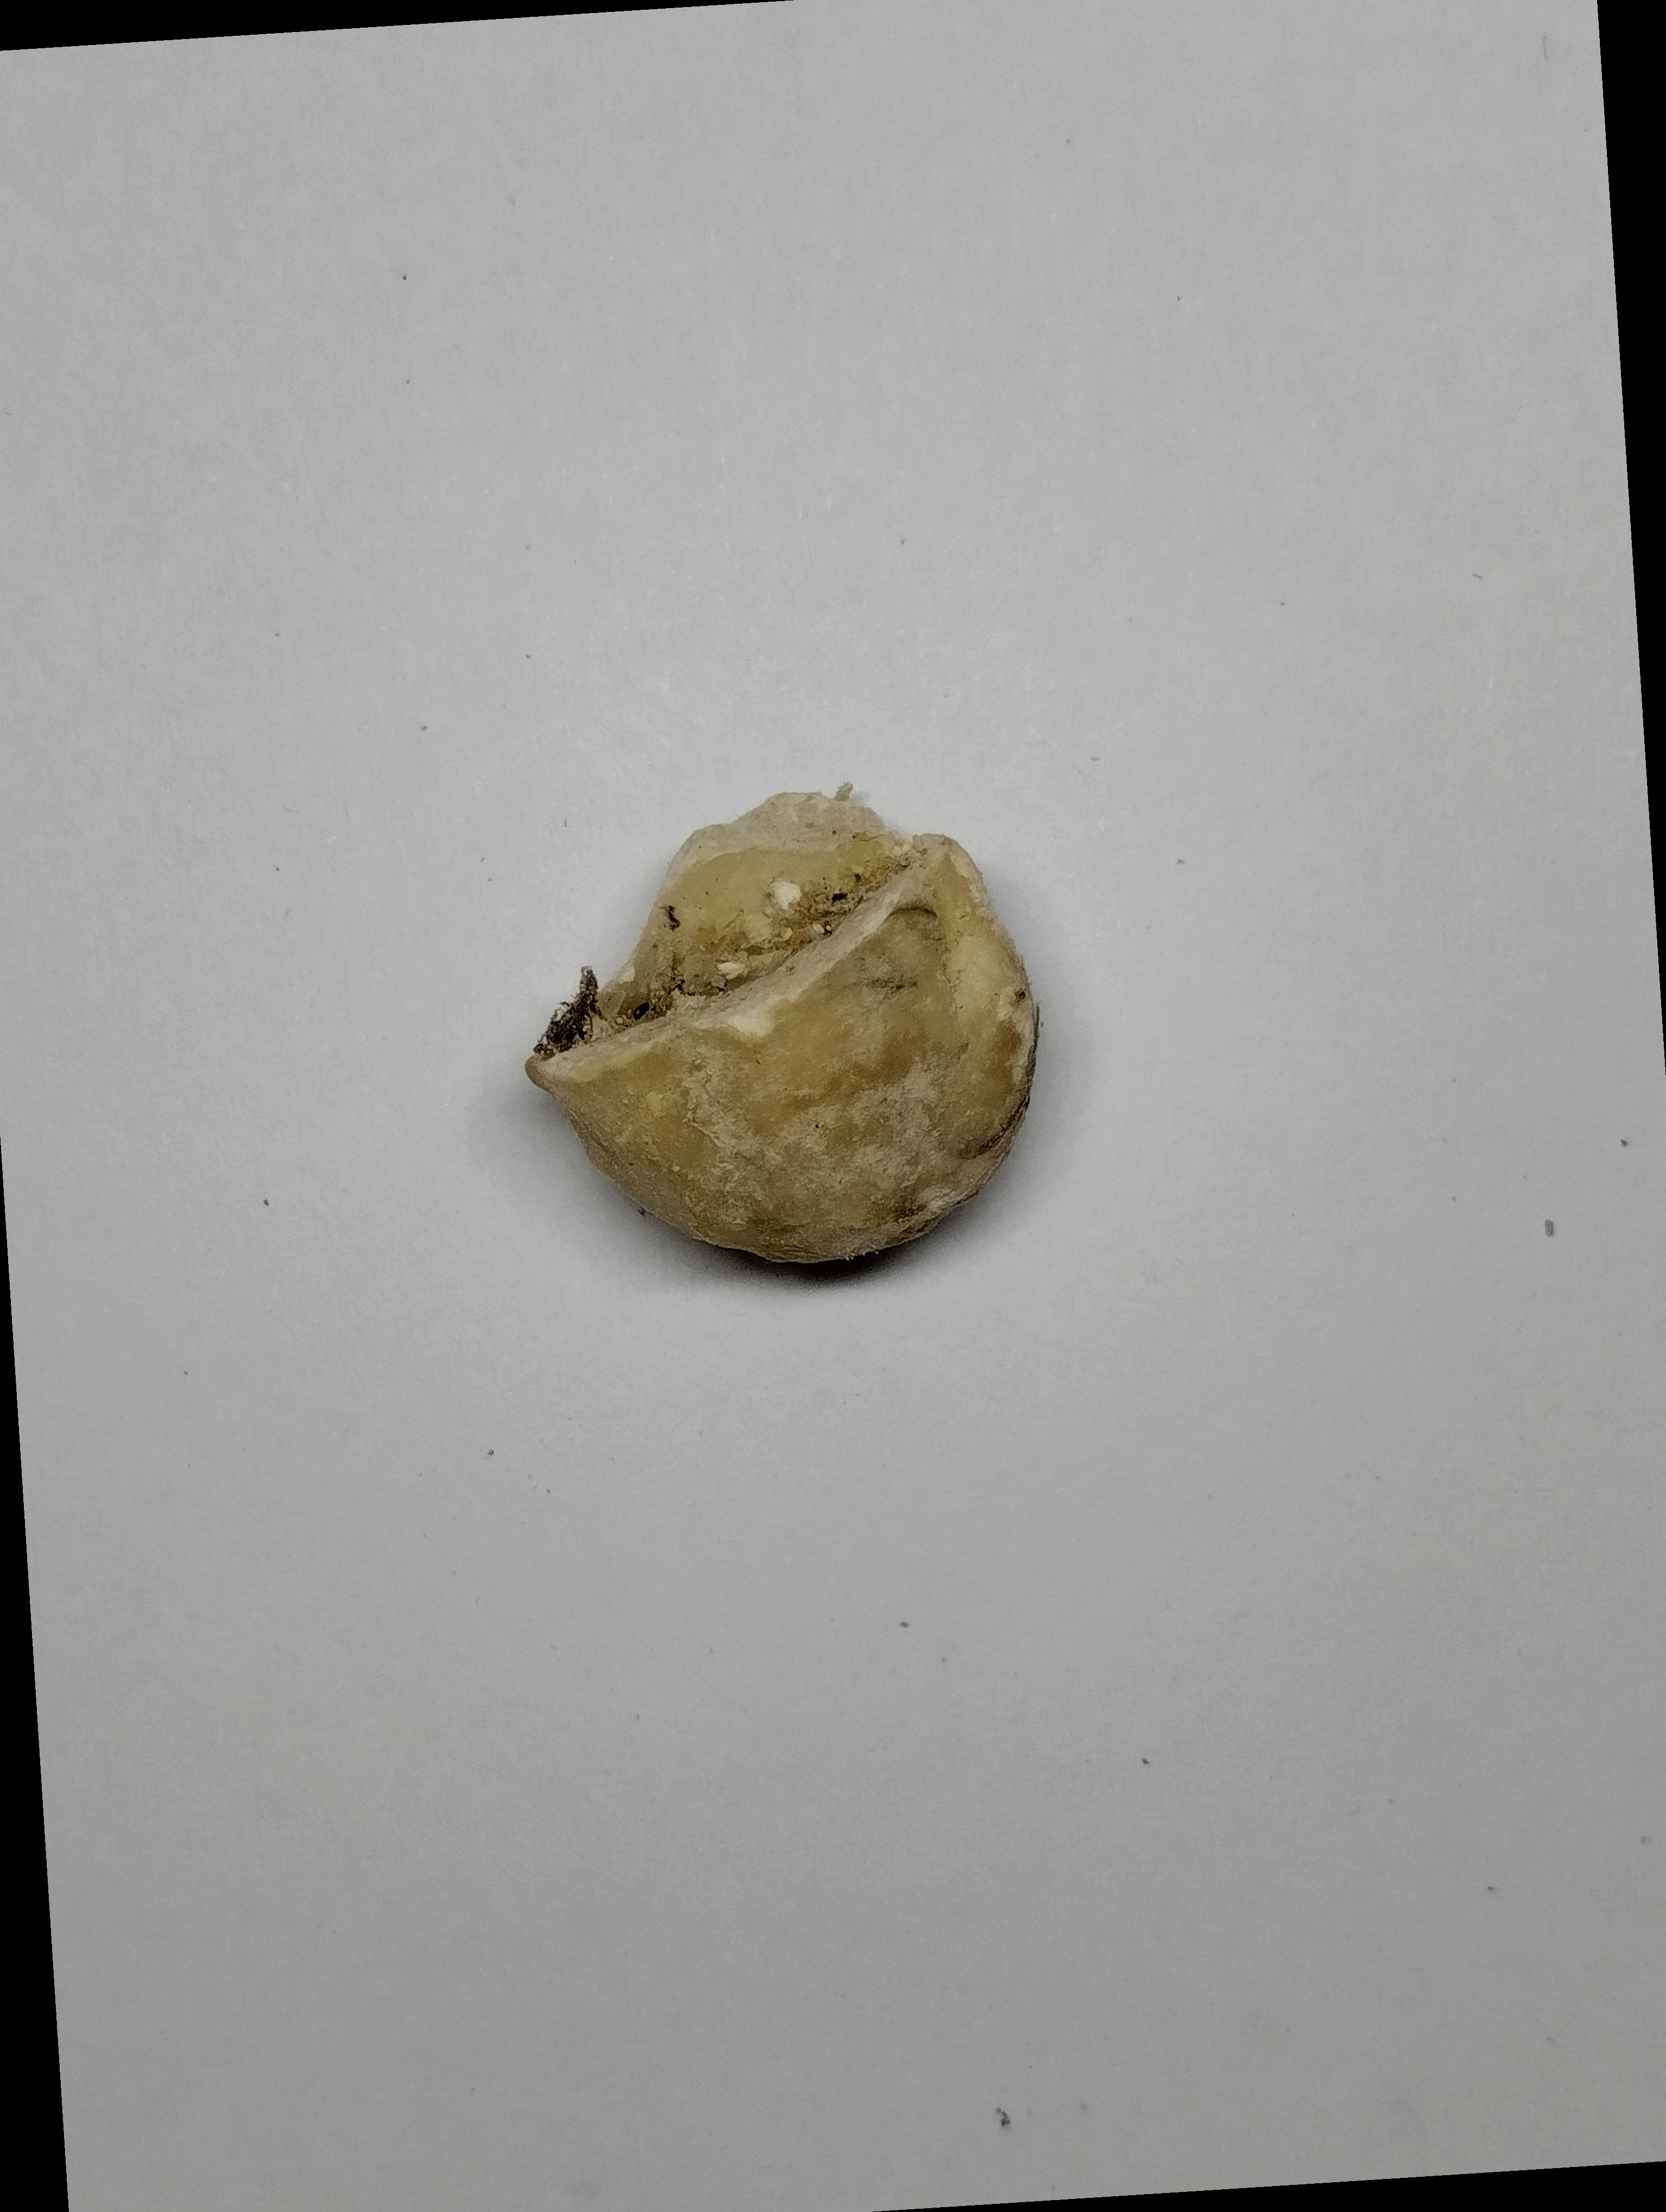
Label: rusak (damaged seed)